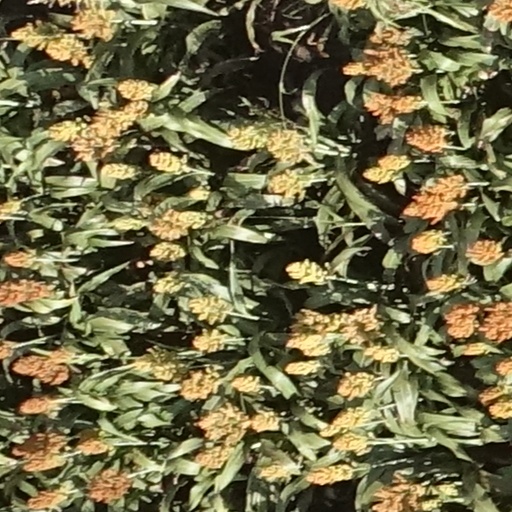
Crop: sorghum